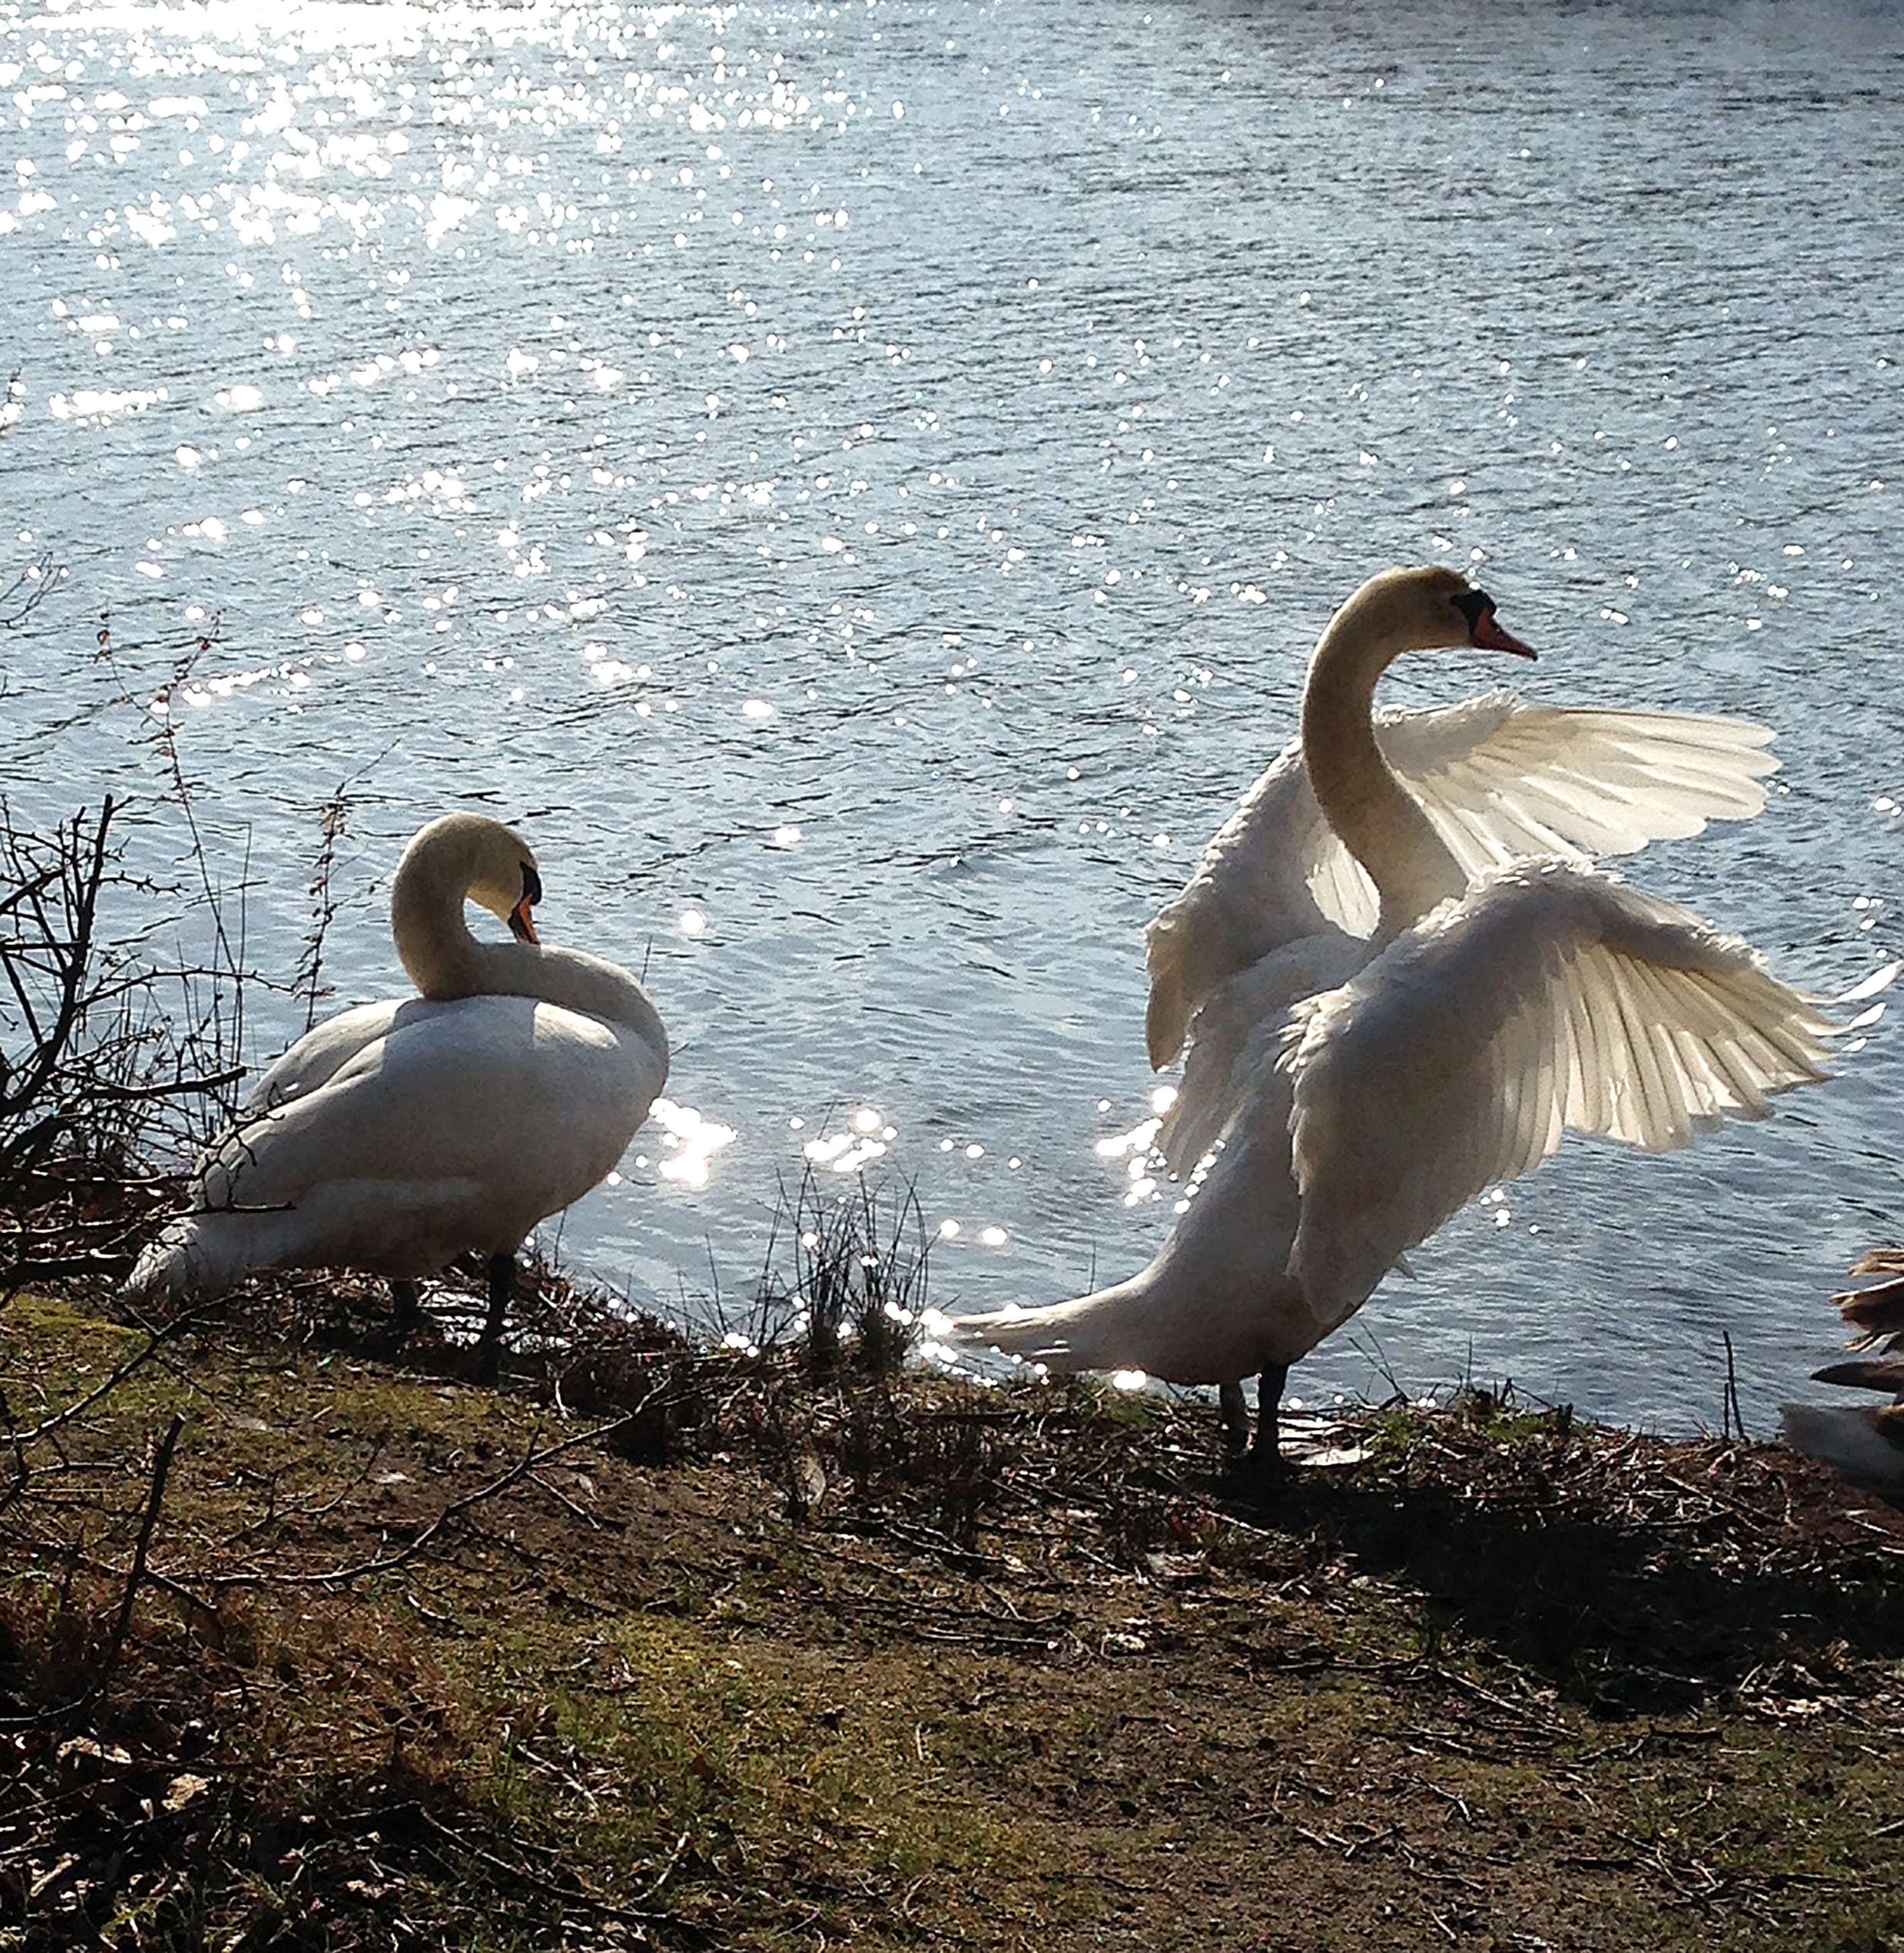
water, nature, bird, wing, white, wildlife, spring, beak, natural, couple, fauna, swan, duck, swans, goose, vertebrate, denmark, nice, waterfowl, water bird, danish, national bird, swimming birds, ducks geese and swans